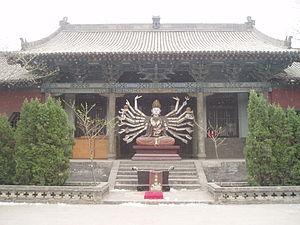
Le temple Shuanglin est un temple bouddhiste situé dans la province du Shanxi, en Chine.